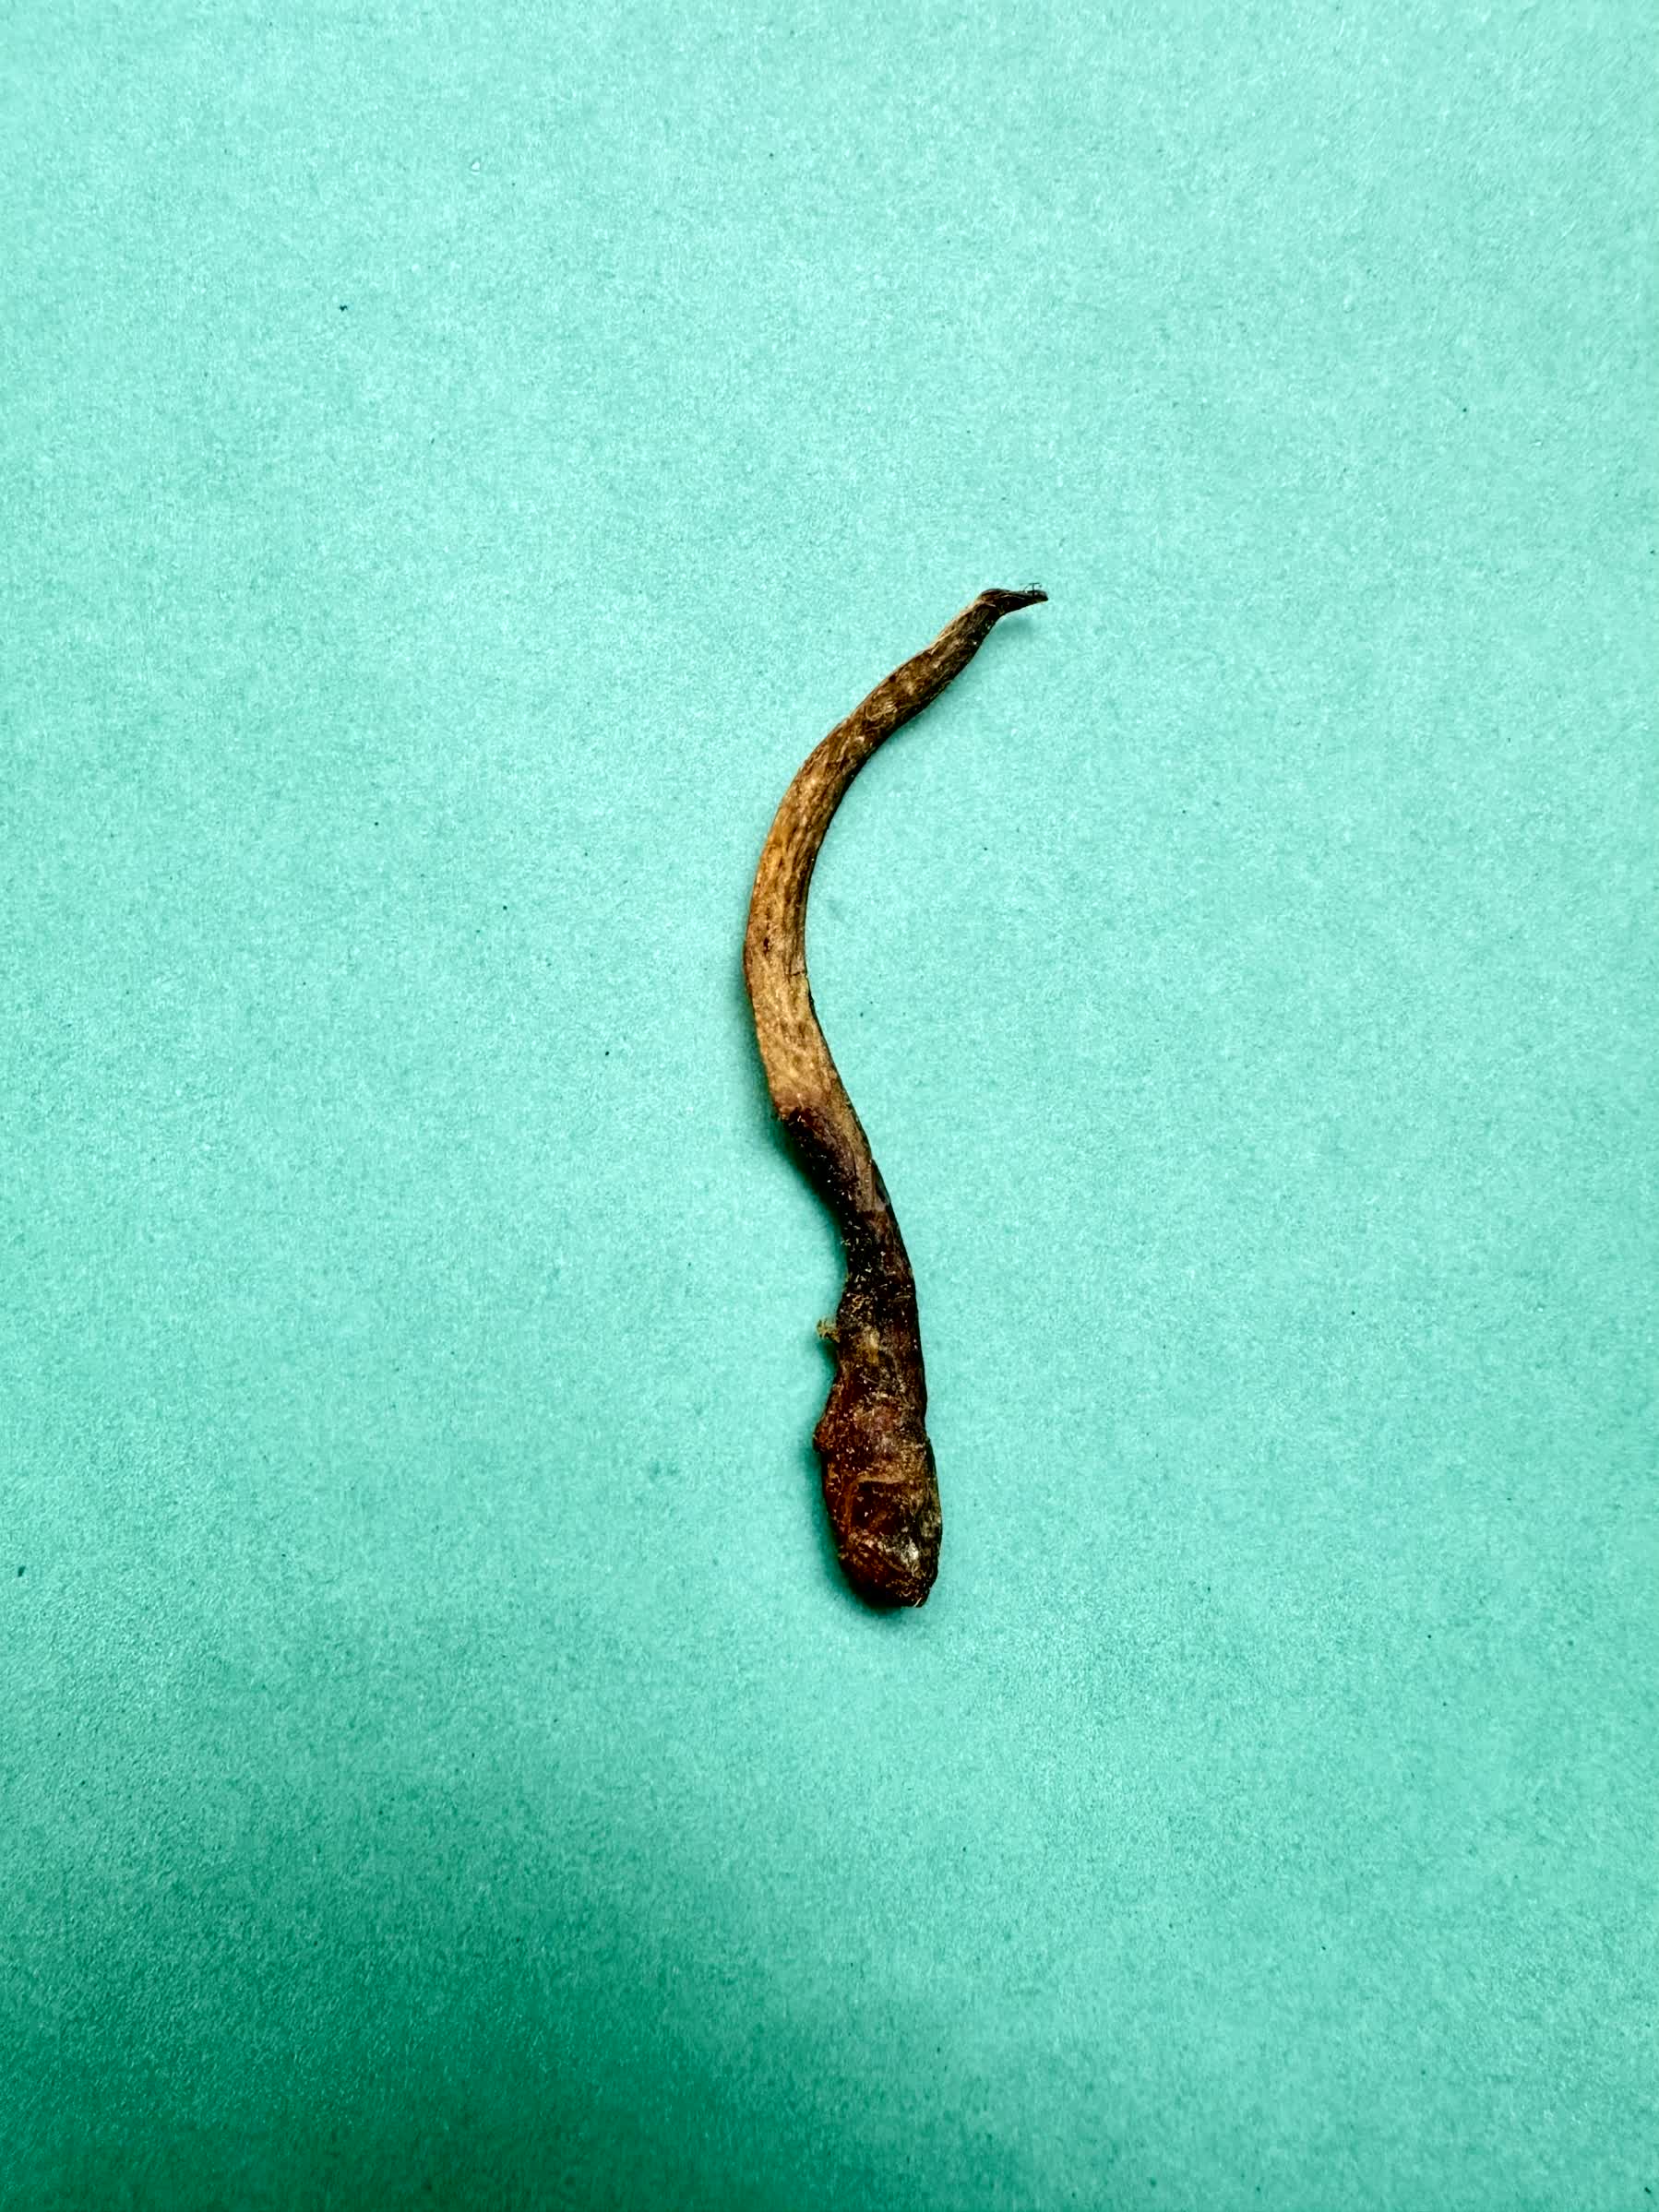
Species: Chewa